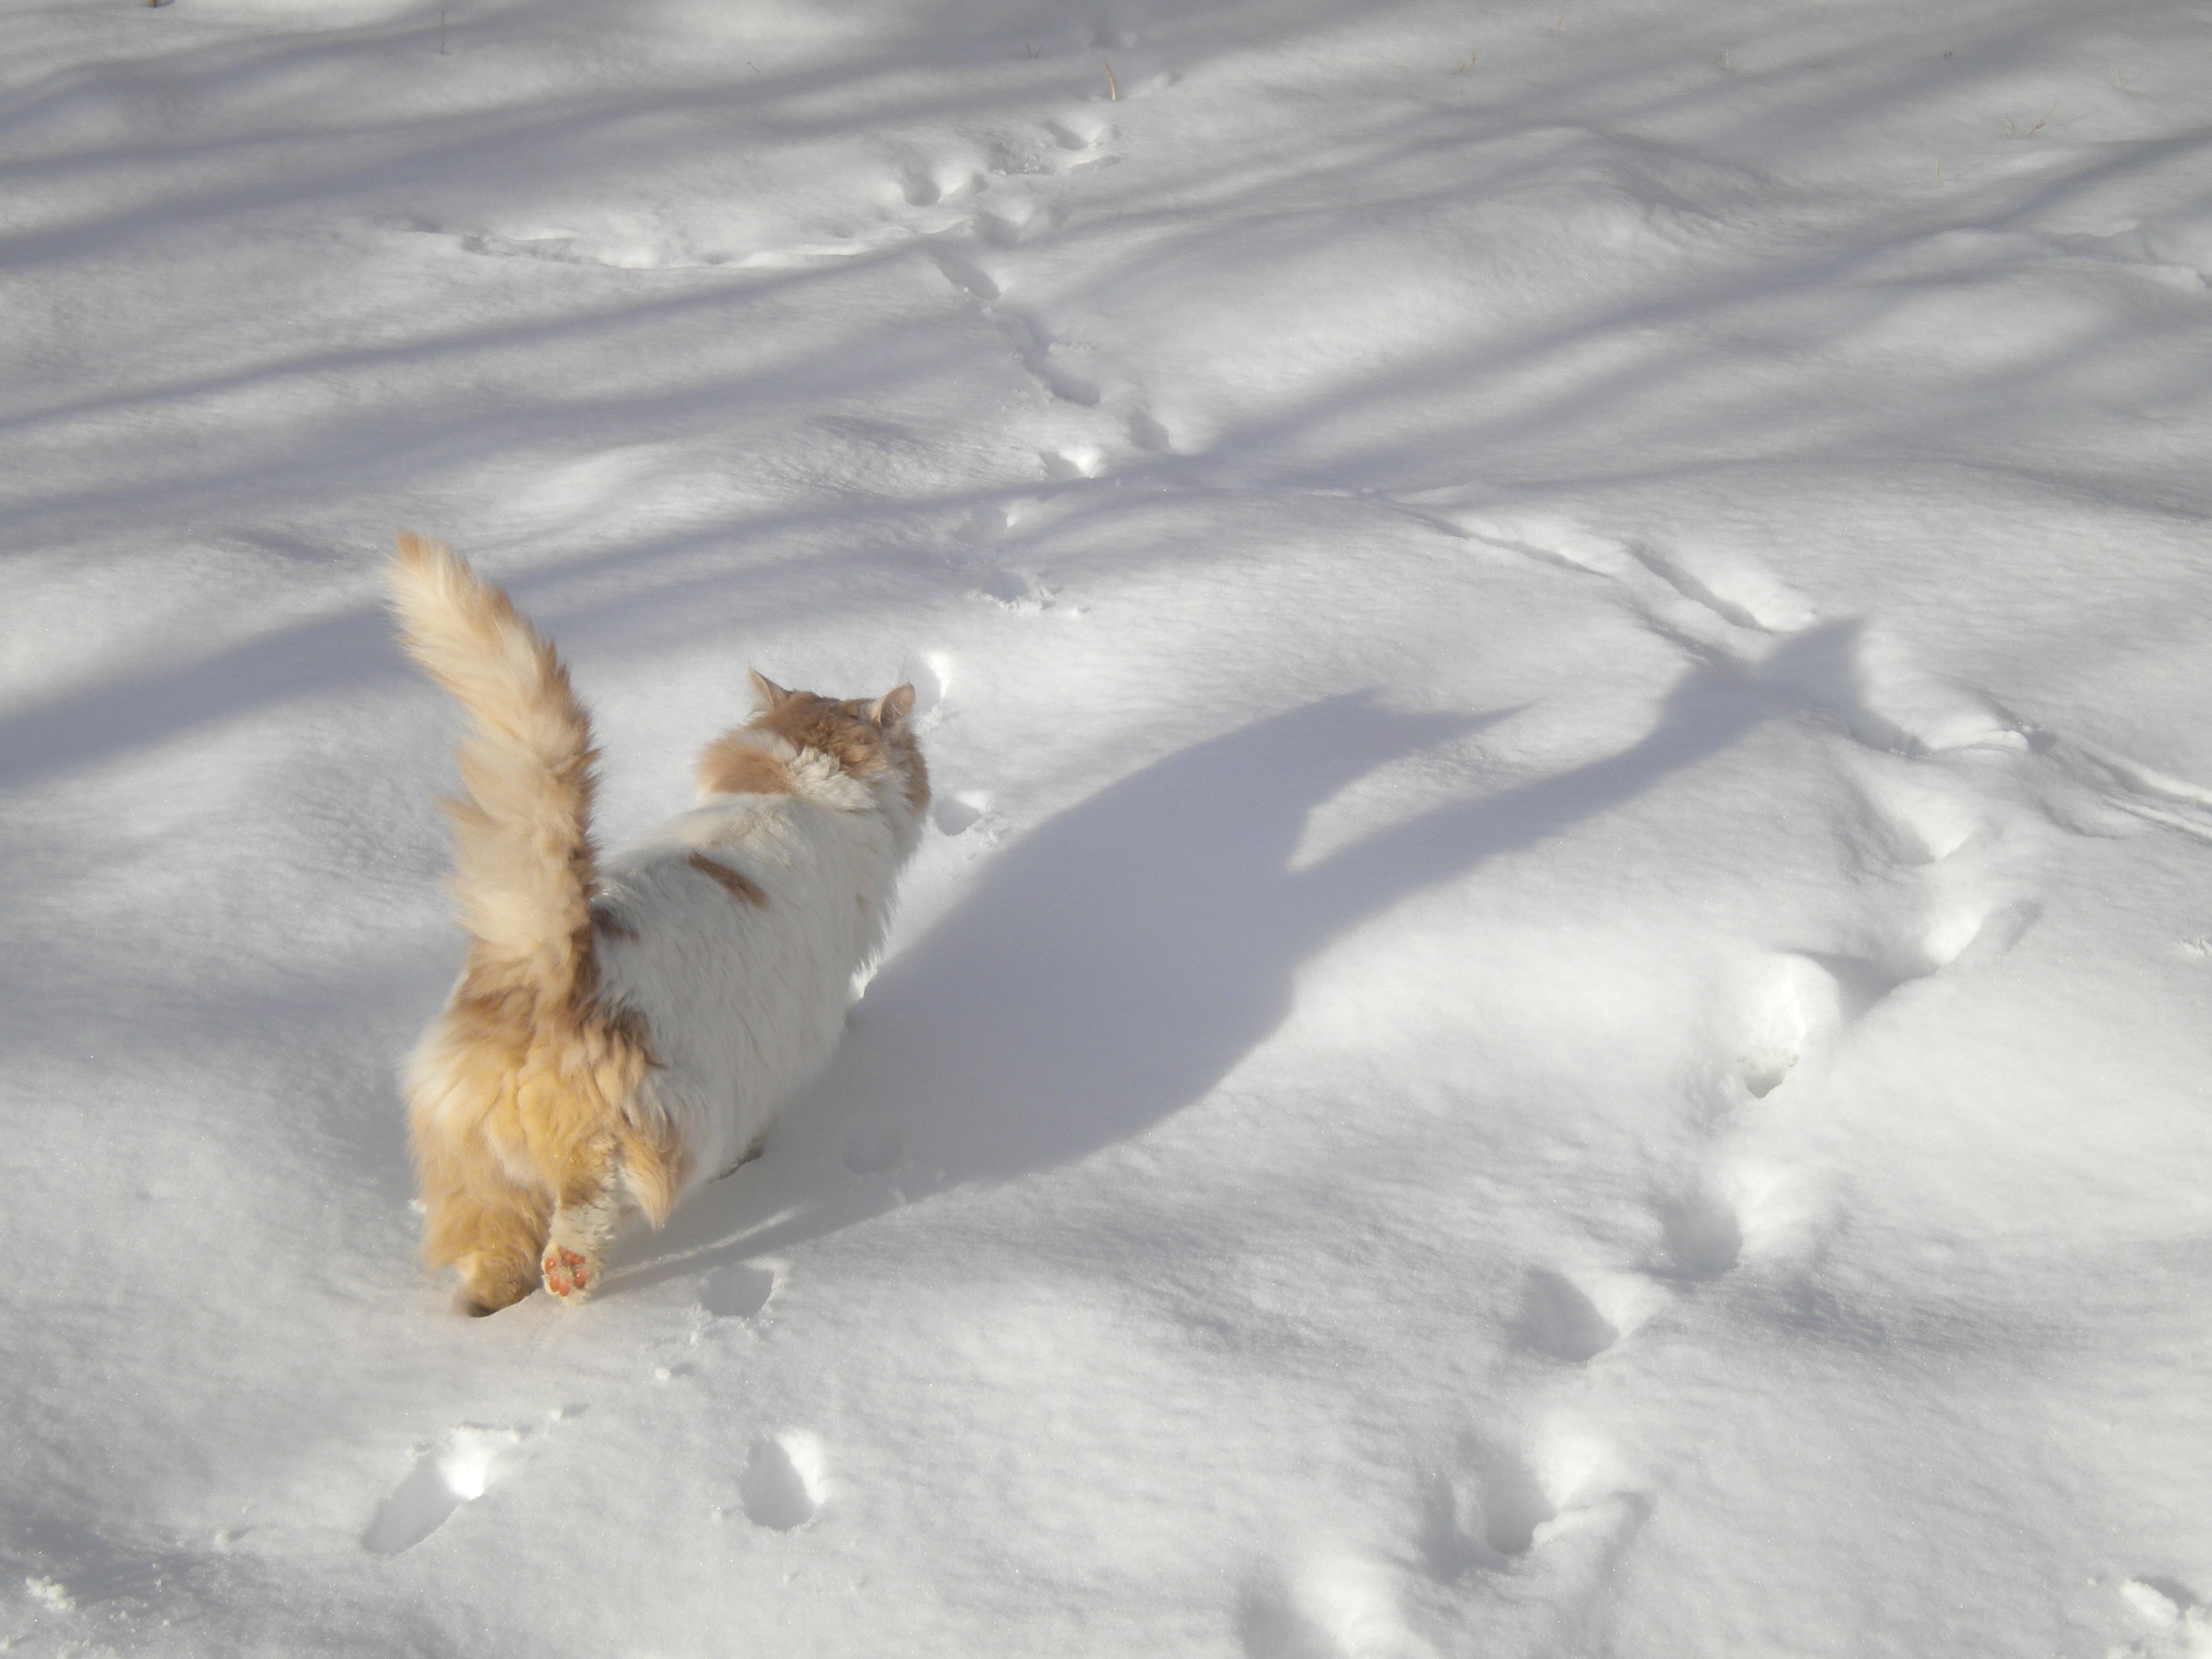
snow, winter, bird, wing, white, cat, weather, vertebrate, in the snow, cat walking